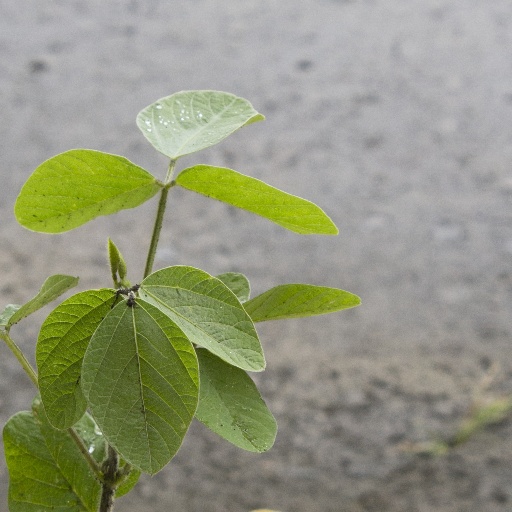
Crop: soybean